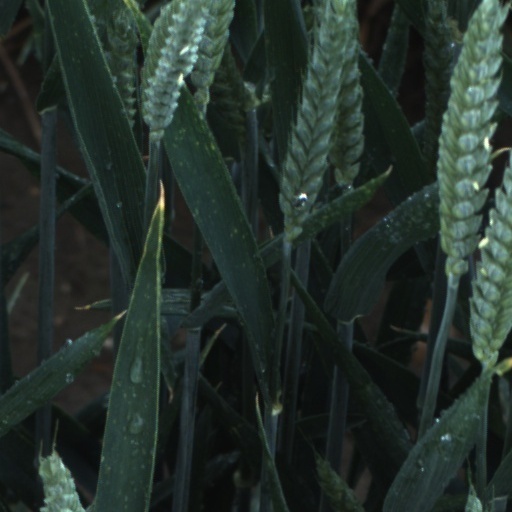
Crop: wheat